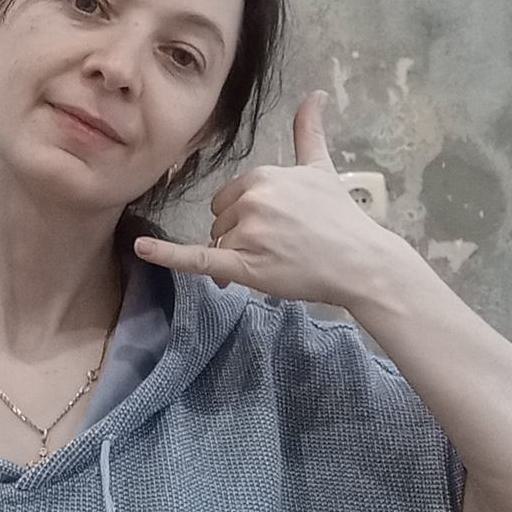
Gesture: call